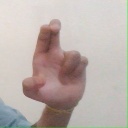
अक्षर: आ